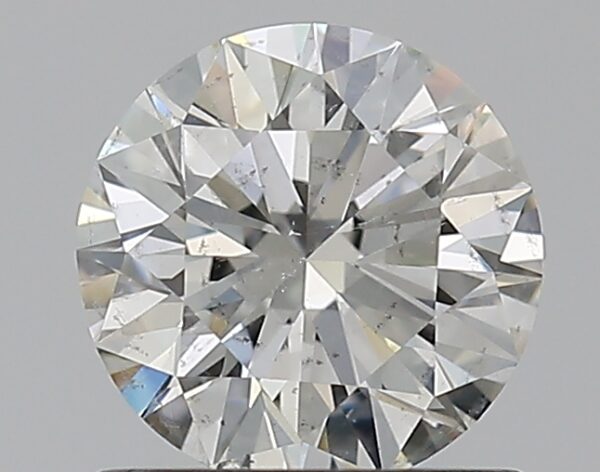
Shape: round
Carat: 0.8
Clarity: SI2
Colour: H
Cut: EX
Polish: EX
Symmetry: VG
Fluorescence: N
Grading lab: GIA
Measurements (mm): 5.91 x 5.97 x 3.65